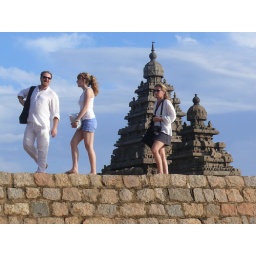
The temple in the background, the blue sky.... I thought I'll make this gray scale,BUT THEN ...:D